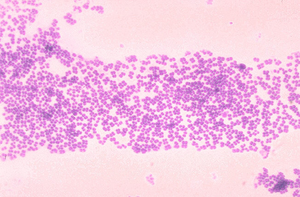
Micrococcus est un genre de bactéries à coloration Gram positive appartenant à la famille des Micrococcaceae, décrit pour la première fois en 1872 par Cohn.